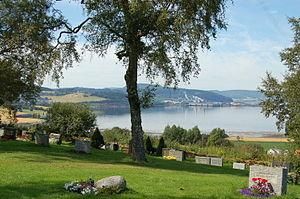
Levanger est une municipalité du comté de Nord-Trøndelag en Norvège. Levanger se situe dans la partie intérieure du Trondheimsfjord. Elle est limitée par les municipalités de Verdal, Stjørdal et Frosta. Elle fait partie de la région du Innherred.